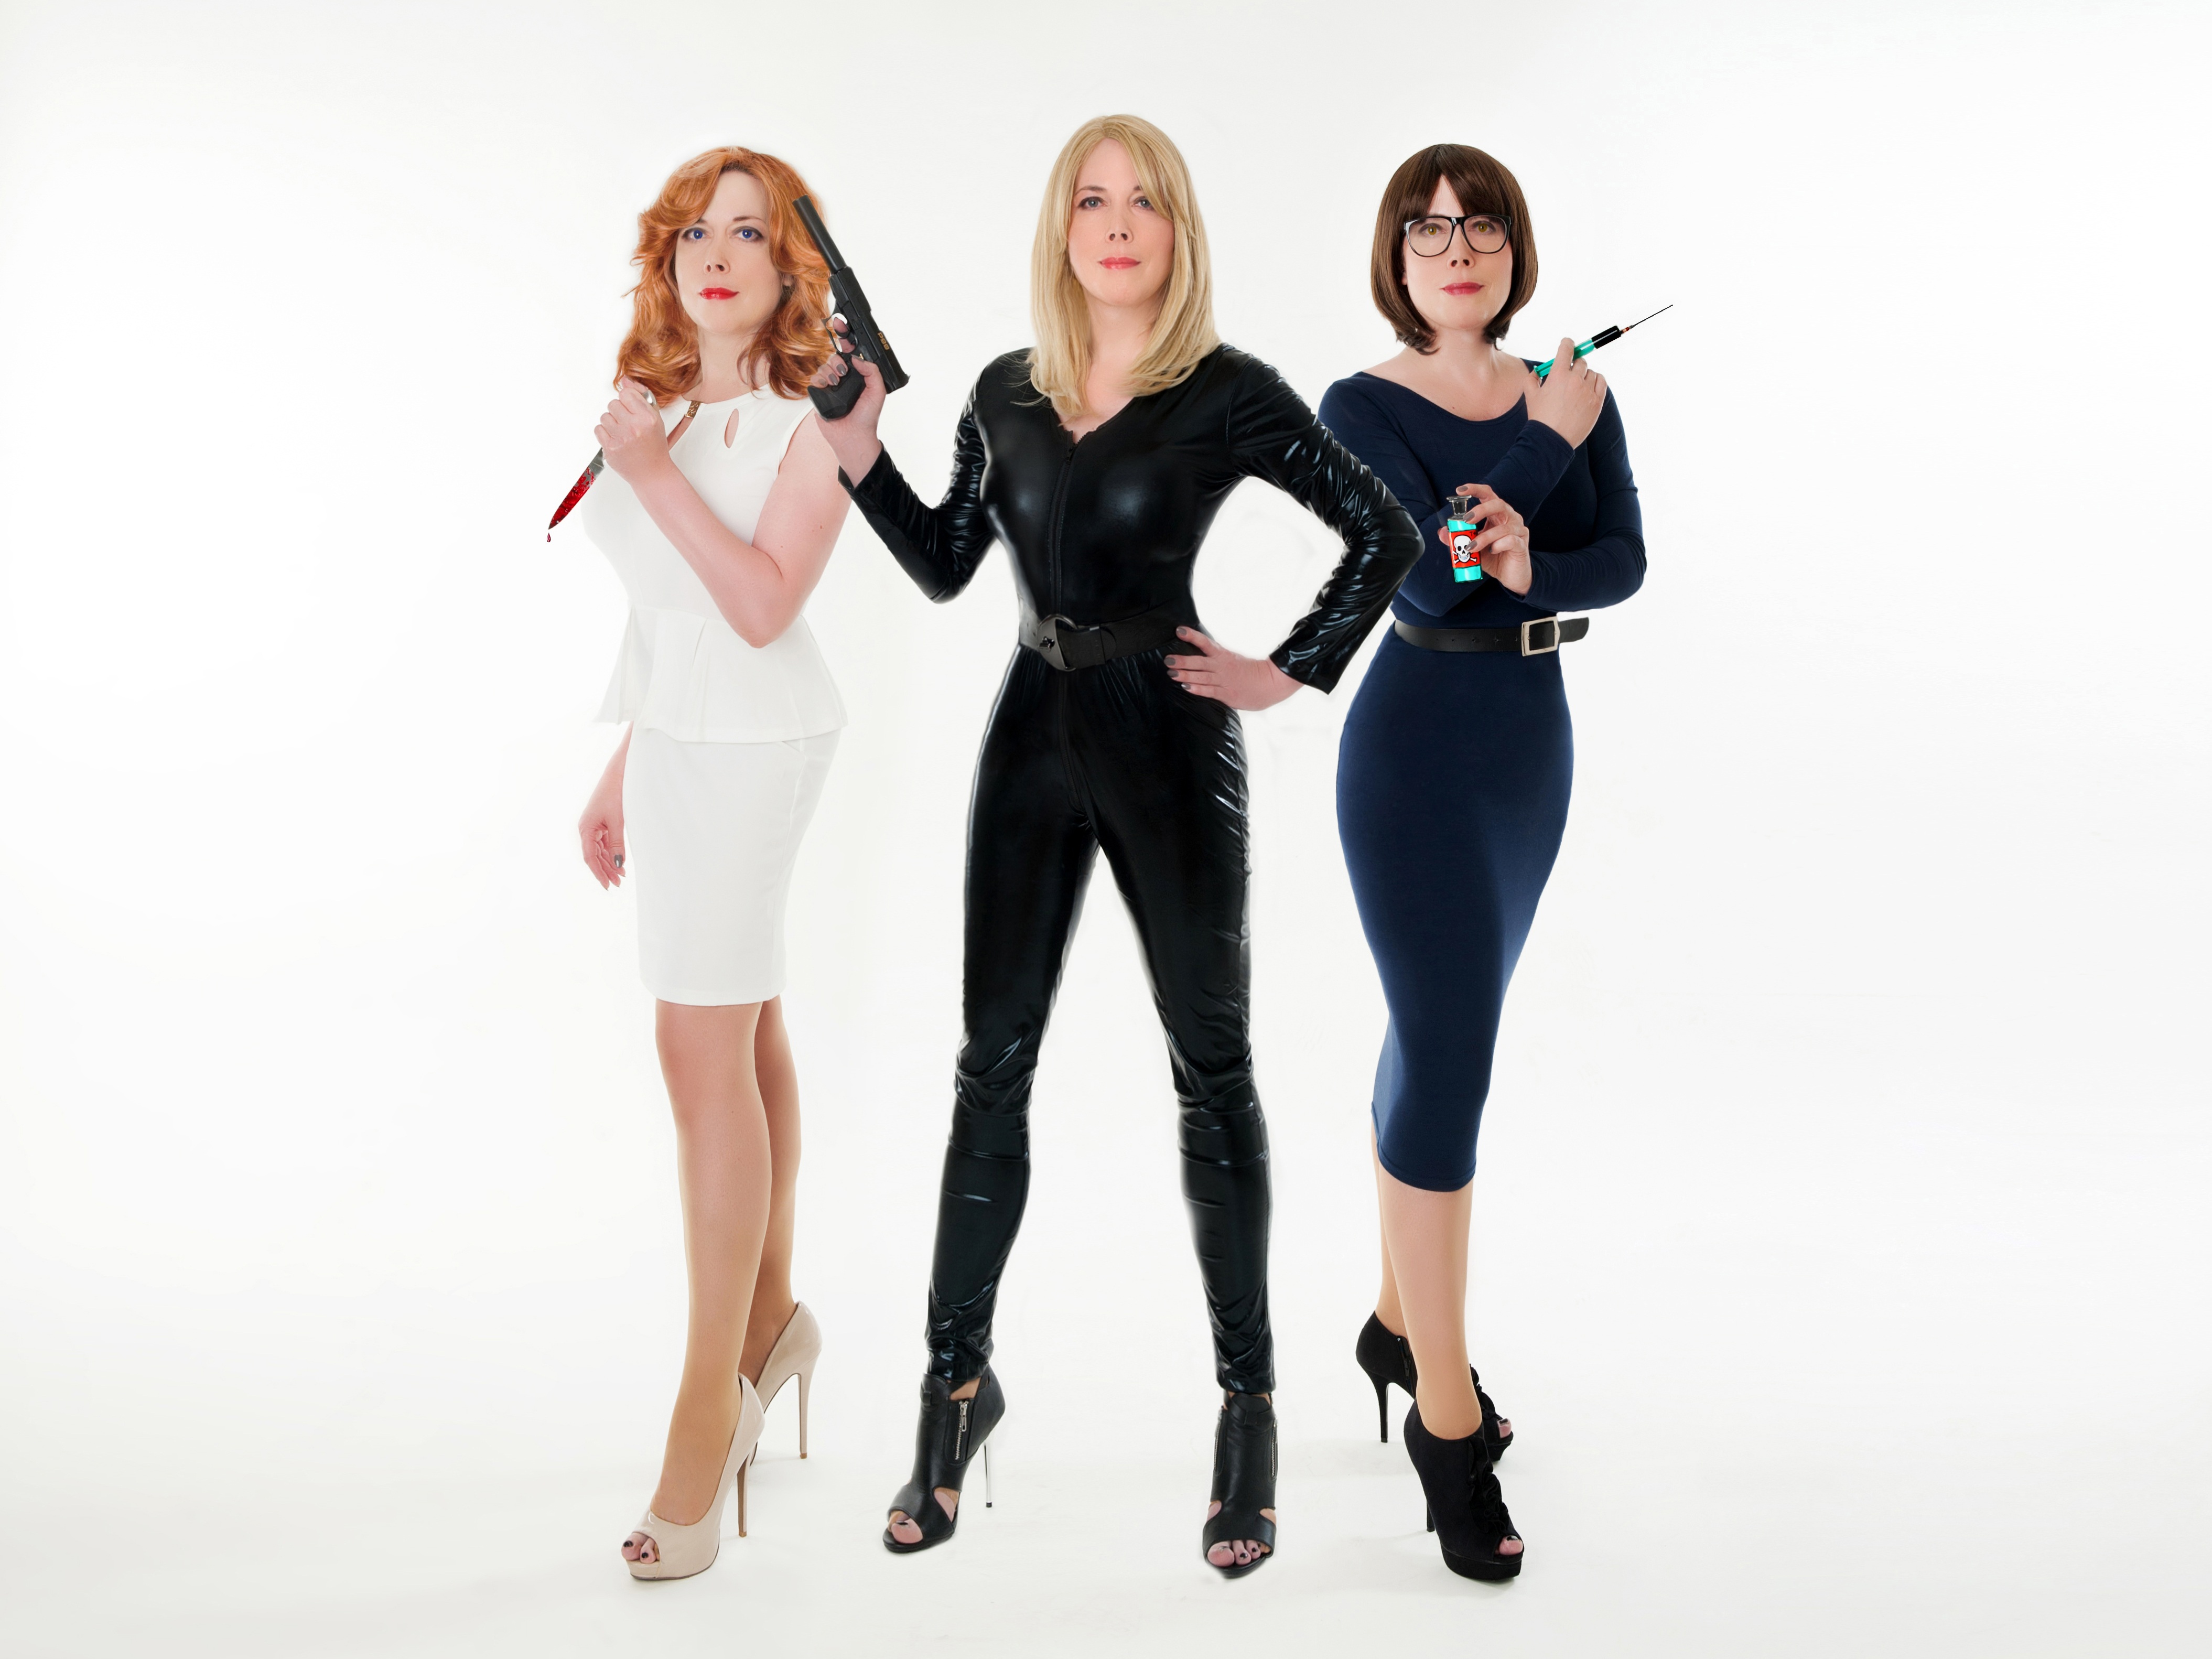
people, leg, portrait, clothing, women, theater, costume, armed, contract killer, vinyl and leather